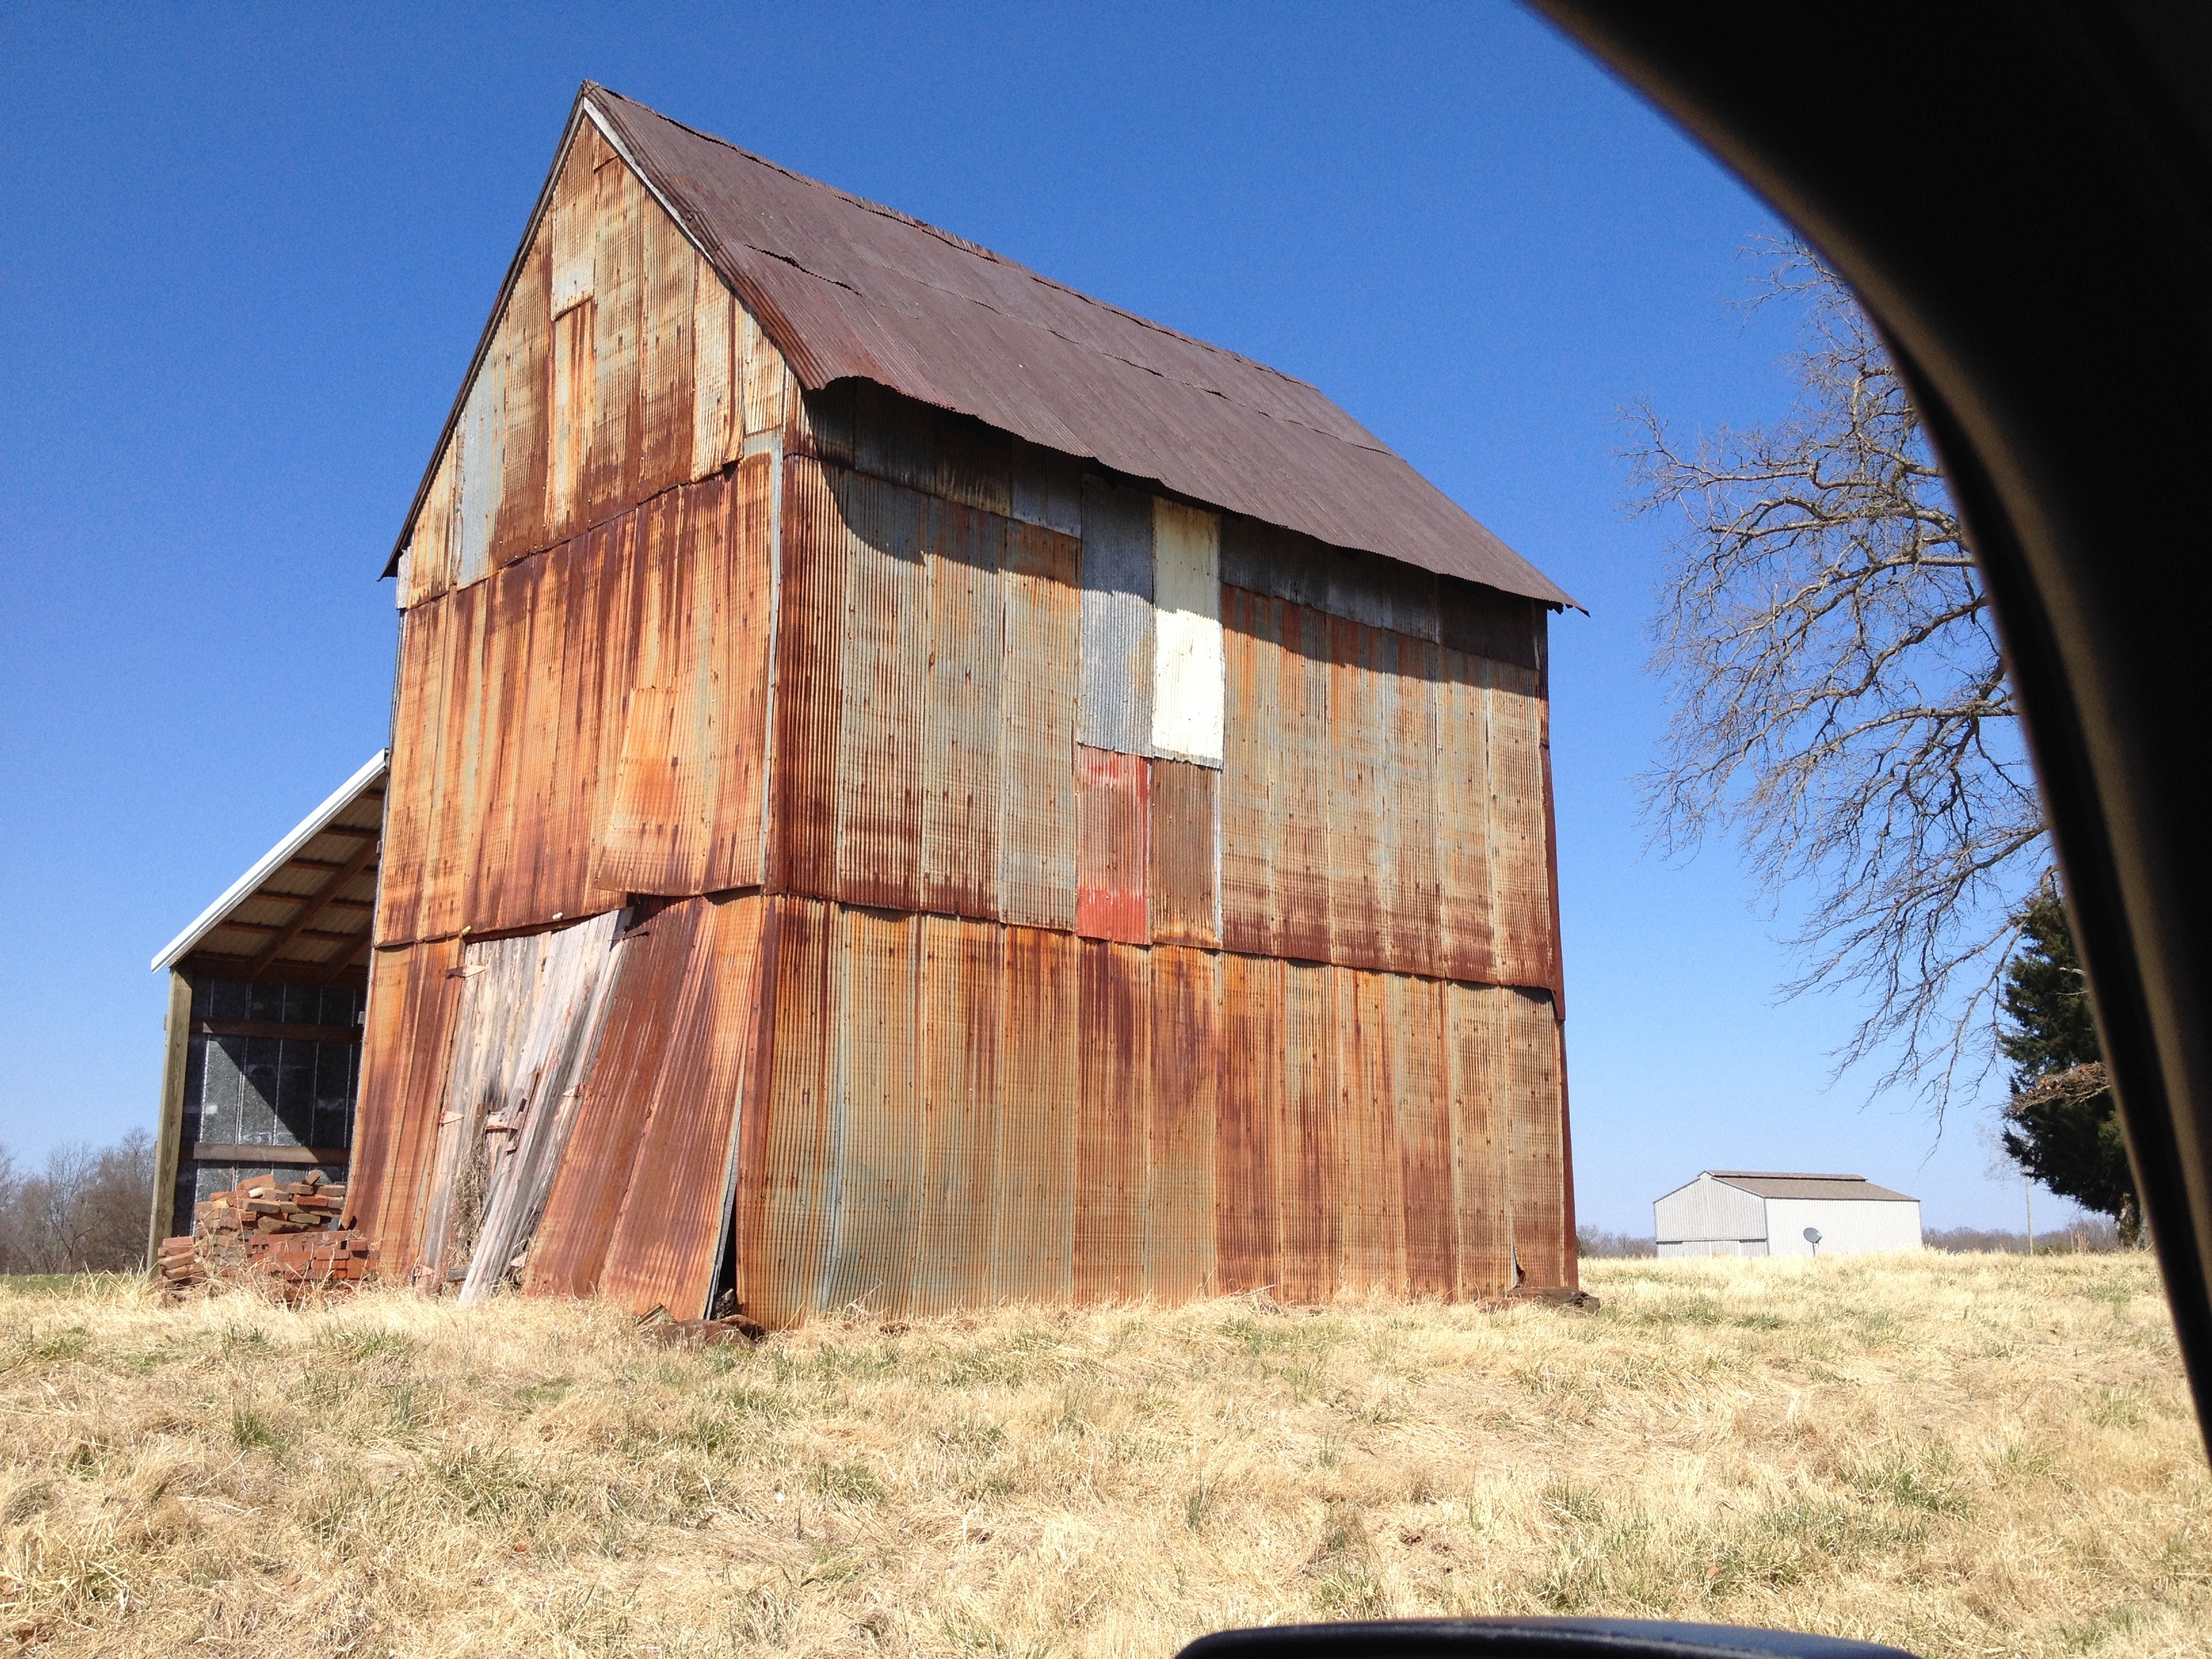
architecture, house, building, barn, hut, chapel